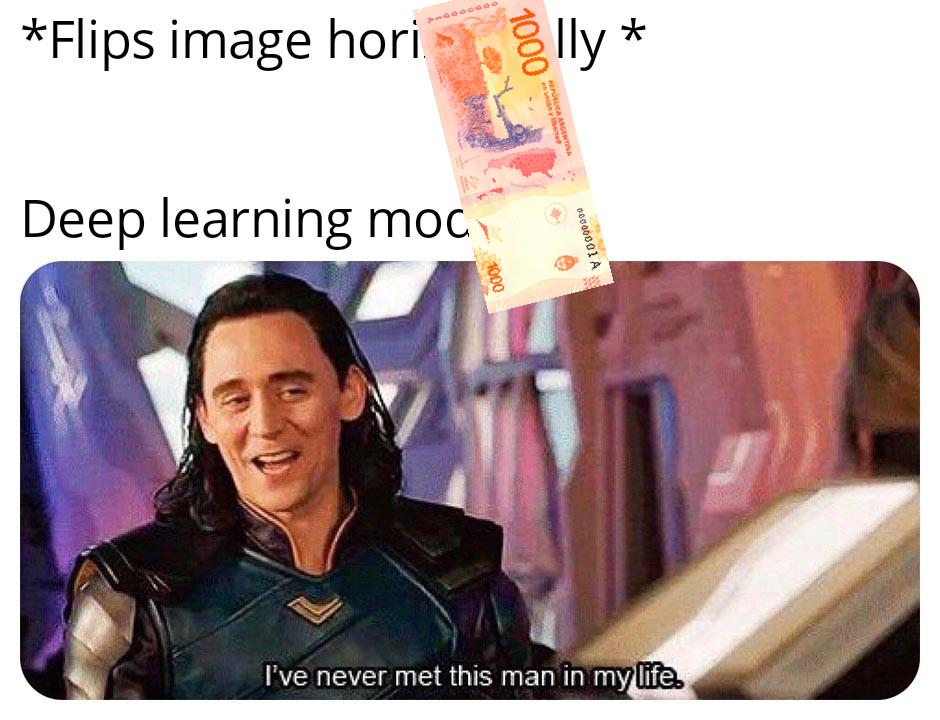
Denominación: 1000